Wills Wing Eagle

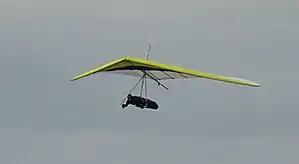
Wills Wing Eagle in flight

The Wills Wing Eagle is an American high-wing, single-place, hang glider that was designed and produced by Wills Wing of Santa Ana, California. Now out of production, when it was available the aircraft was supplied complete and ready-to-fly.